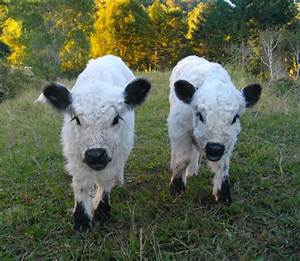
Label: cow